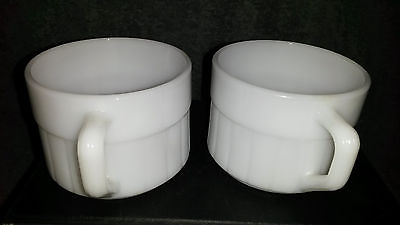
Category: mug